Arifur Rahman

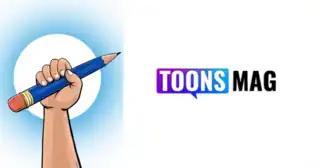
Toons Mag logo and symbols of freedom of speech.

Arifur Rahman founded Toons Mag on November 1, 2009. With it, Arifur Rahman's ambition was to create a platform for artists around the world to express themselves without ever being concerned about being shut up by others. Toons Mag was everything Arif had dreamed of and more. To this day, Toons Mag promotes freedom of expression and encourages cartoonists around the world to contribute to it to enrich their cartooning expertise. It has also been holding the International Cartoon Contest and Exhibition every year since 2015 and its venues are scattered around Europe and Asia. Hundreds of cartoonists from around the globe participate in the contest and the selected artworks are exhibited in selected venues each year. So far, it has held exhibitions in over forty venues around the world. Toons Mag is exclusively edited by Arifur Rahman and it continues to be an untameable advocate of free speech. Cartoonists and writers from around the world willingly contribute to Toons Mag to showcase their talent and fulfill their potential.